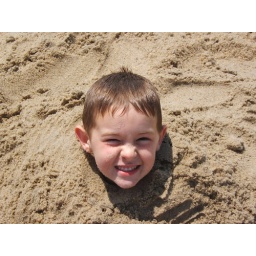
Buried Alive! My nephew buried in the sand in Chincoteague, VA (well, I guess the beach is technically Assateague!)